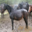
Label: horse